Lending library

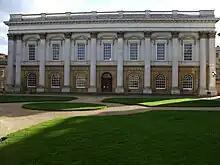
The Christ Church Library

Between the Reformation and the end of the eighteenth century, over two hundred endowed libraries are known to have been established in England alone, and existed due to the private library collections of individual benefactors or occasionally to multiple benefactors. Controlled by the local clergy, almost all endowed libraries were attached to parish churches in towns and cities, and were kept in the vestry, in the parvis over the south porch, in the parsonage, or in some nearby adjoining building. Frequently the books were chained, similar to those in the Francis Trigge Chained Library and at Christ Church Library. The two dozen or so libraries that did not match this template in England include a small but important group which were controlled from early on or the start by municipal corporations, founded in market towns before 1680.